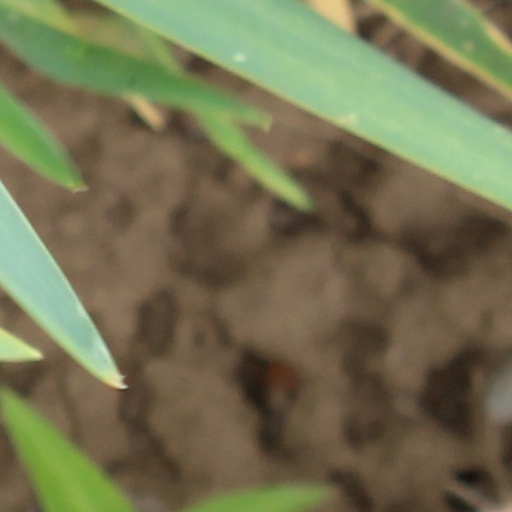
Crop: wheat